Binyamin Lipkin

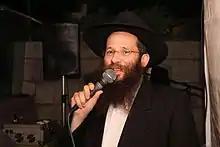
Binyamin Lipkin

Binyamin Lipkin (born 1974) is a Chabad, Hasidic author and newspaper editor.